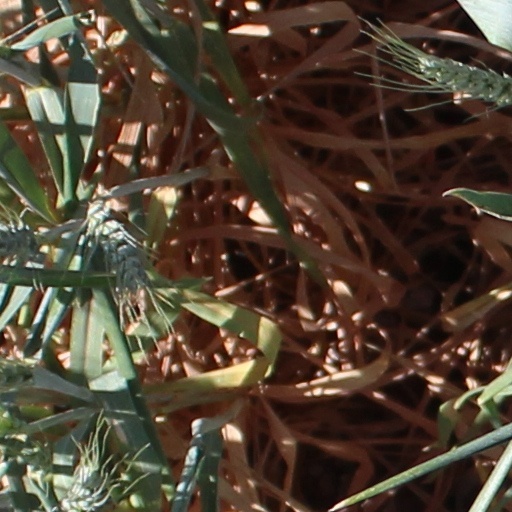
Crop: wheat